Guido Norman Lieber

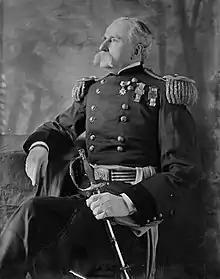
Guido Norman Lieber by Harris & Ewing.

Guido Norman Lieber (May 21, 1837, Columbia, South Carolina – April 25, 1923) was a United States Army lawyer and jurist.